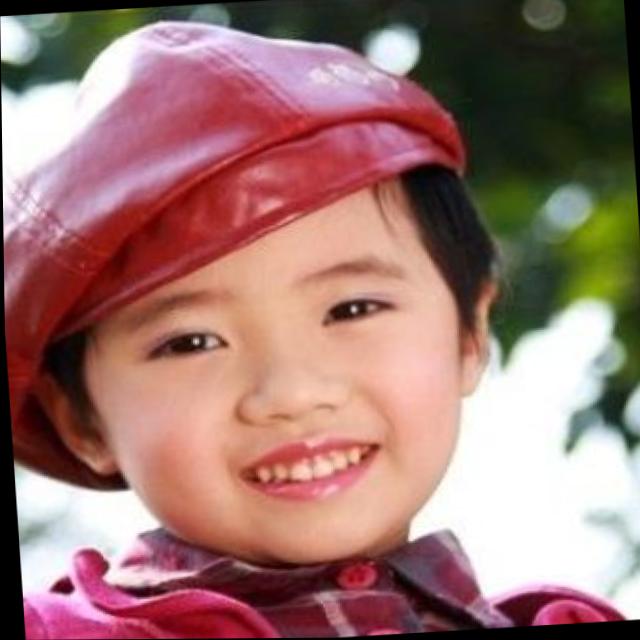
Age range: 0-12